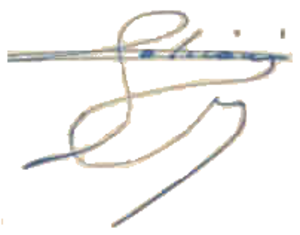
Simon Pierre Sabiani, né le 14 mai 1888 à Casamaccioli et mort le 29 septembre 1956 à Barcelone, est un politicien et homme d'affaires français, héros de la Première Guerre mondiale, puis collaborateur avec l'Occupant pendant la Seconde Guerre mondiale. Socialiste marseillais, il rejoint brièvement le Parti communiste français après la Révolution d'octobre avant de rejoindre le Parti d'action socialiste de Paul-Louis, qui deviendra le Parti d'unité prolétarienne, situé entre le PC et la SFIO. Exclu en 1931 de celui-ci en raison de son virage nationaliste, il finit par rejoindre le Parti populaire français de Jacques Doriot, qui embrassera la collaboration.